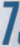
Number: 7